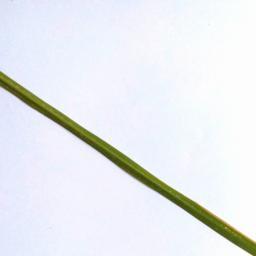
Label: Rice___Healthy